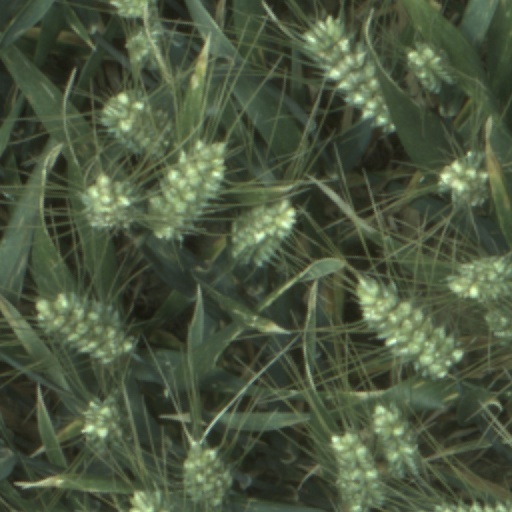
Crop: wheat